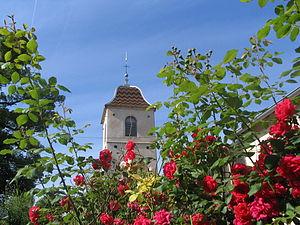
Velle-le-Châtel est une commune française située dans le département de la Haute-Saône, en région Bourgogne-Franche-Comté.